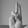
ASL letter: U